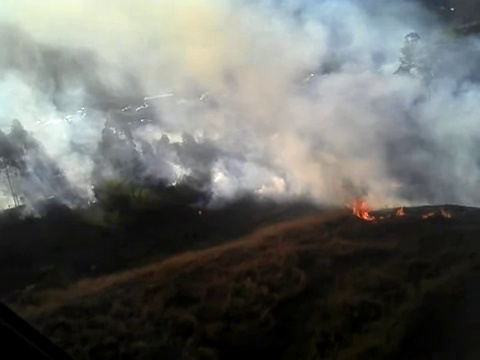
Fire: yes
Smoke: yes